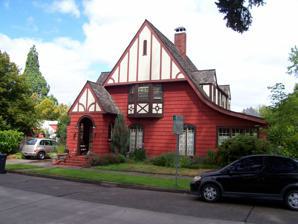
Building: John Bexell House
Country: United States of America
Year built: 1926
Historic house in Oregon, United States United States historic place John Bexell House U.S. National Register of Historic Places U.S. Historic district Contributing property The house's exterior in 2009 Show map of Corvallis OR Show map of Oregon Location 3009 NW Van Buren Avenue Corvallis, Oregon Coordinates 44°34′15″N 123°17′06″W / 44.570925°N 123.284917°W / 44.570925; -123.284917 Area 0.1 acres (0.040 ha) Built 1926 Architect Bennes & Herzog Architectural style Tudor Revival , Norman farmhouse Part of College Hill West Historic District ( ID02000827 ) NRHP reference No. 92000064 Added to NRHP February 26, 1992 The John Bexell House , located in Corvallis , Oregon , is a house listed on the National Register of Historic Places . Architecturally, it is a single-story block with a very steep (16/12) gable roof.  It was designed in 1926 by architects Bennes & Herzog , with John Virginius Bennes believed to have served as principal on the project. See also National Register of Historic Places listings in Benton County, Oregon References